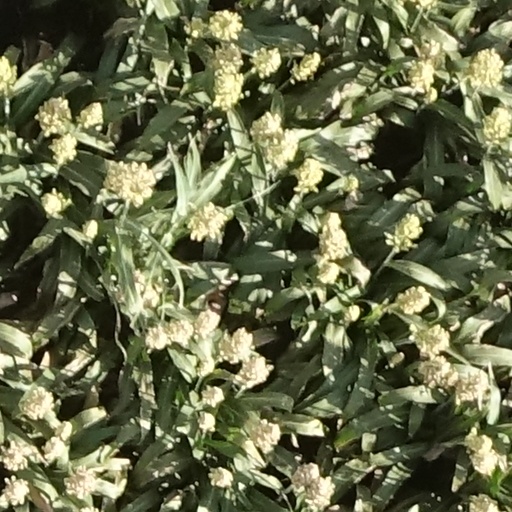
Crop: sorghum